Cascade refrigeration

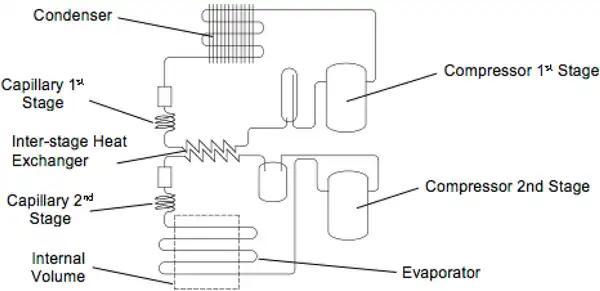
A two-cycle cascade refrigeration process schematic diagram

A cascade refrigeration cycle is a multi-stage thermodynamic cycle. An example two-stage process is shown at right (bottom on mobile). The cascade cycle is often employed for devices such as ULT freezers.